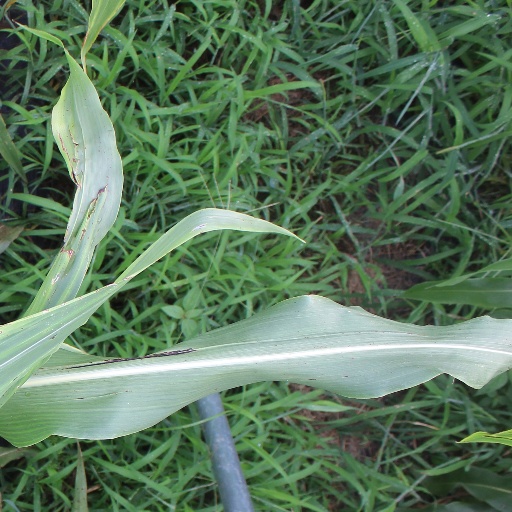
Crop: sorghum